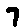
Label: 7